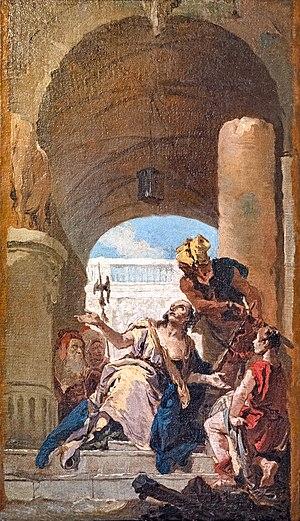
Tyr est une ville du sud du Liban. C'est le chef-lieu du district de Tyr dans le gouvernorat du Liban-Sud.